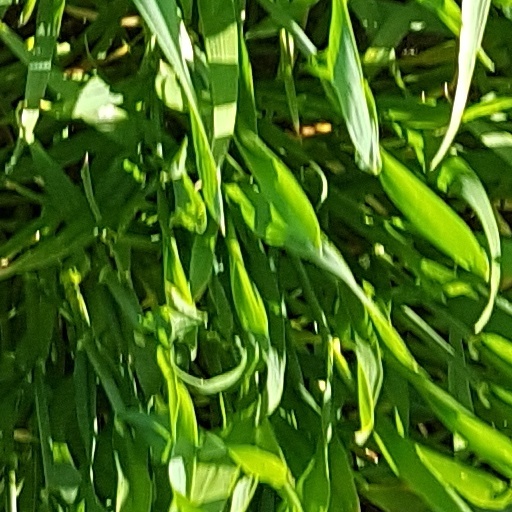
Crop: wheat